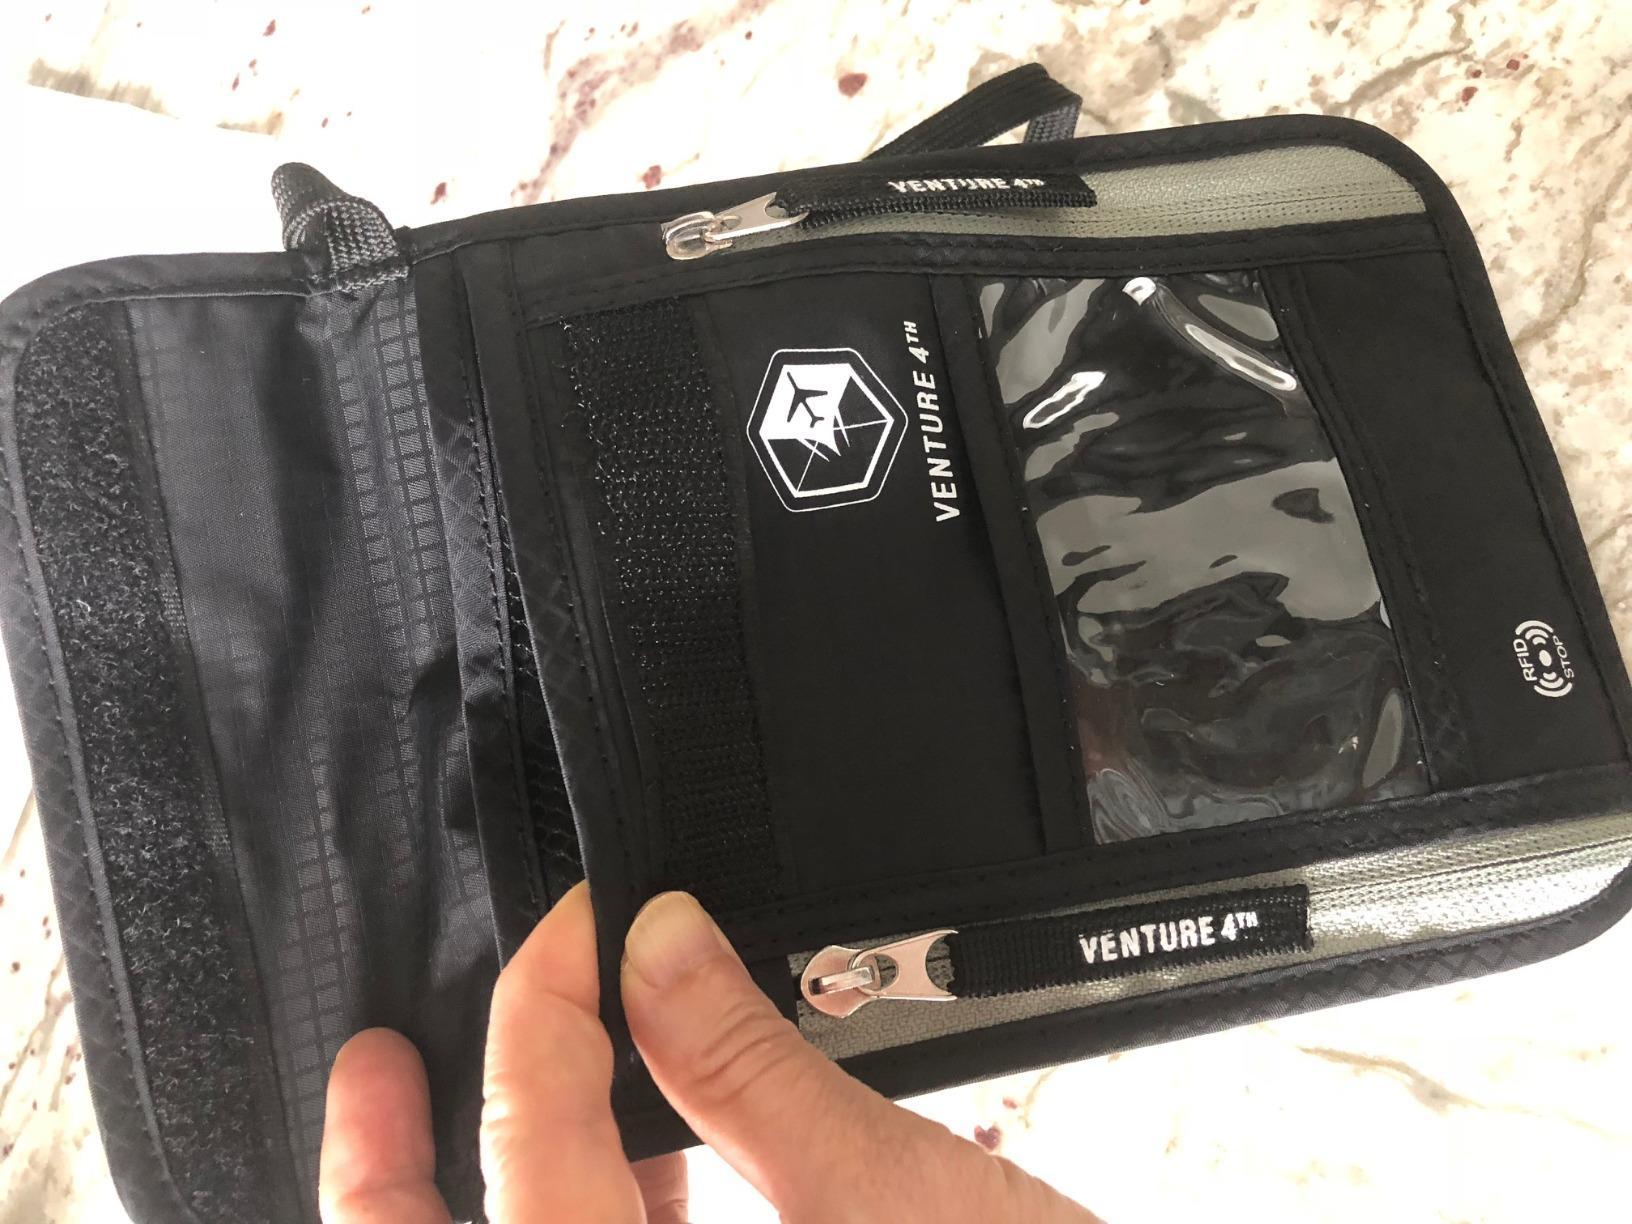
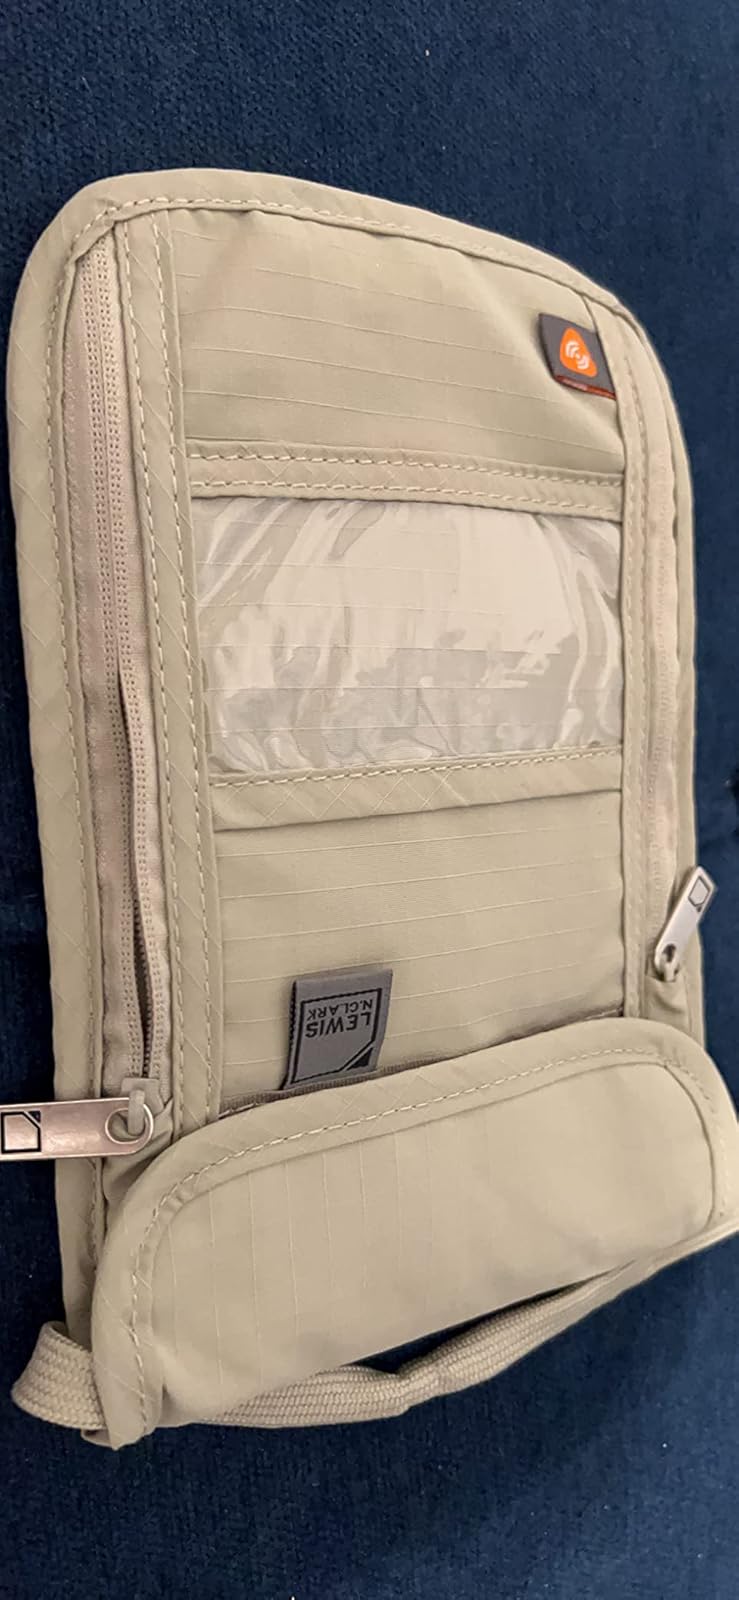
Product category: accessories_wallet
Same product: no